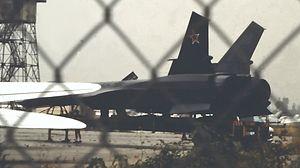
8 janvier : l'Airbus A300 est le premier avion à fuselage large certifié pour être piloté par seulement deux hommes.